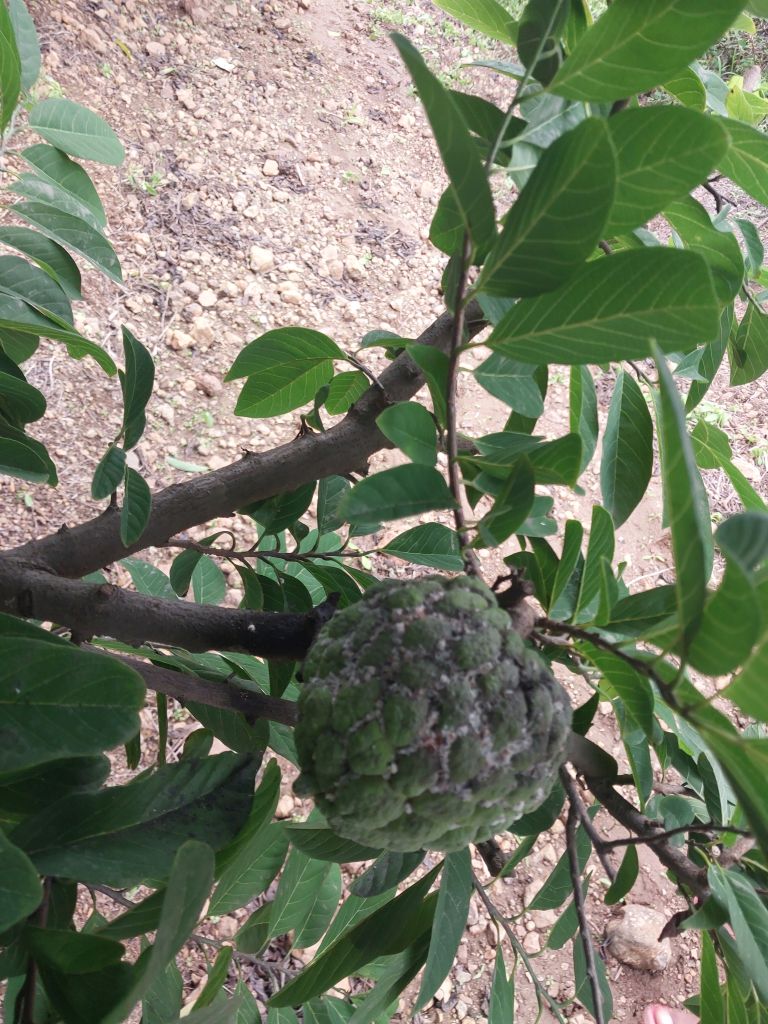
Disease label: Mealy Bug